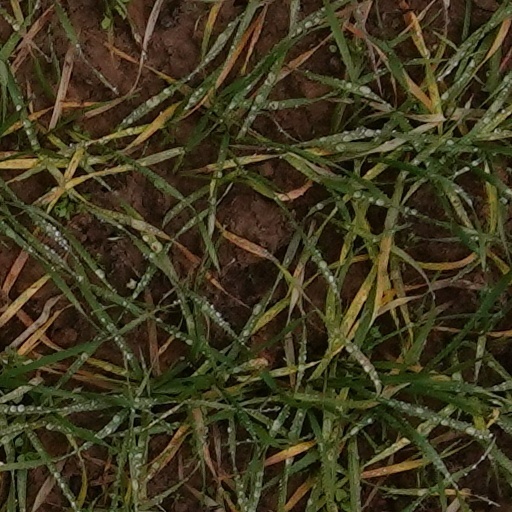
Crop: wheat